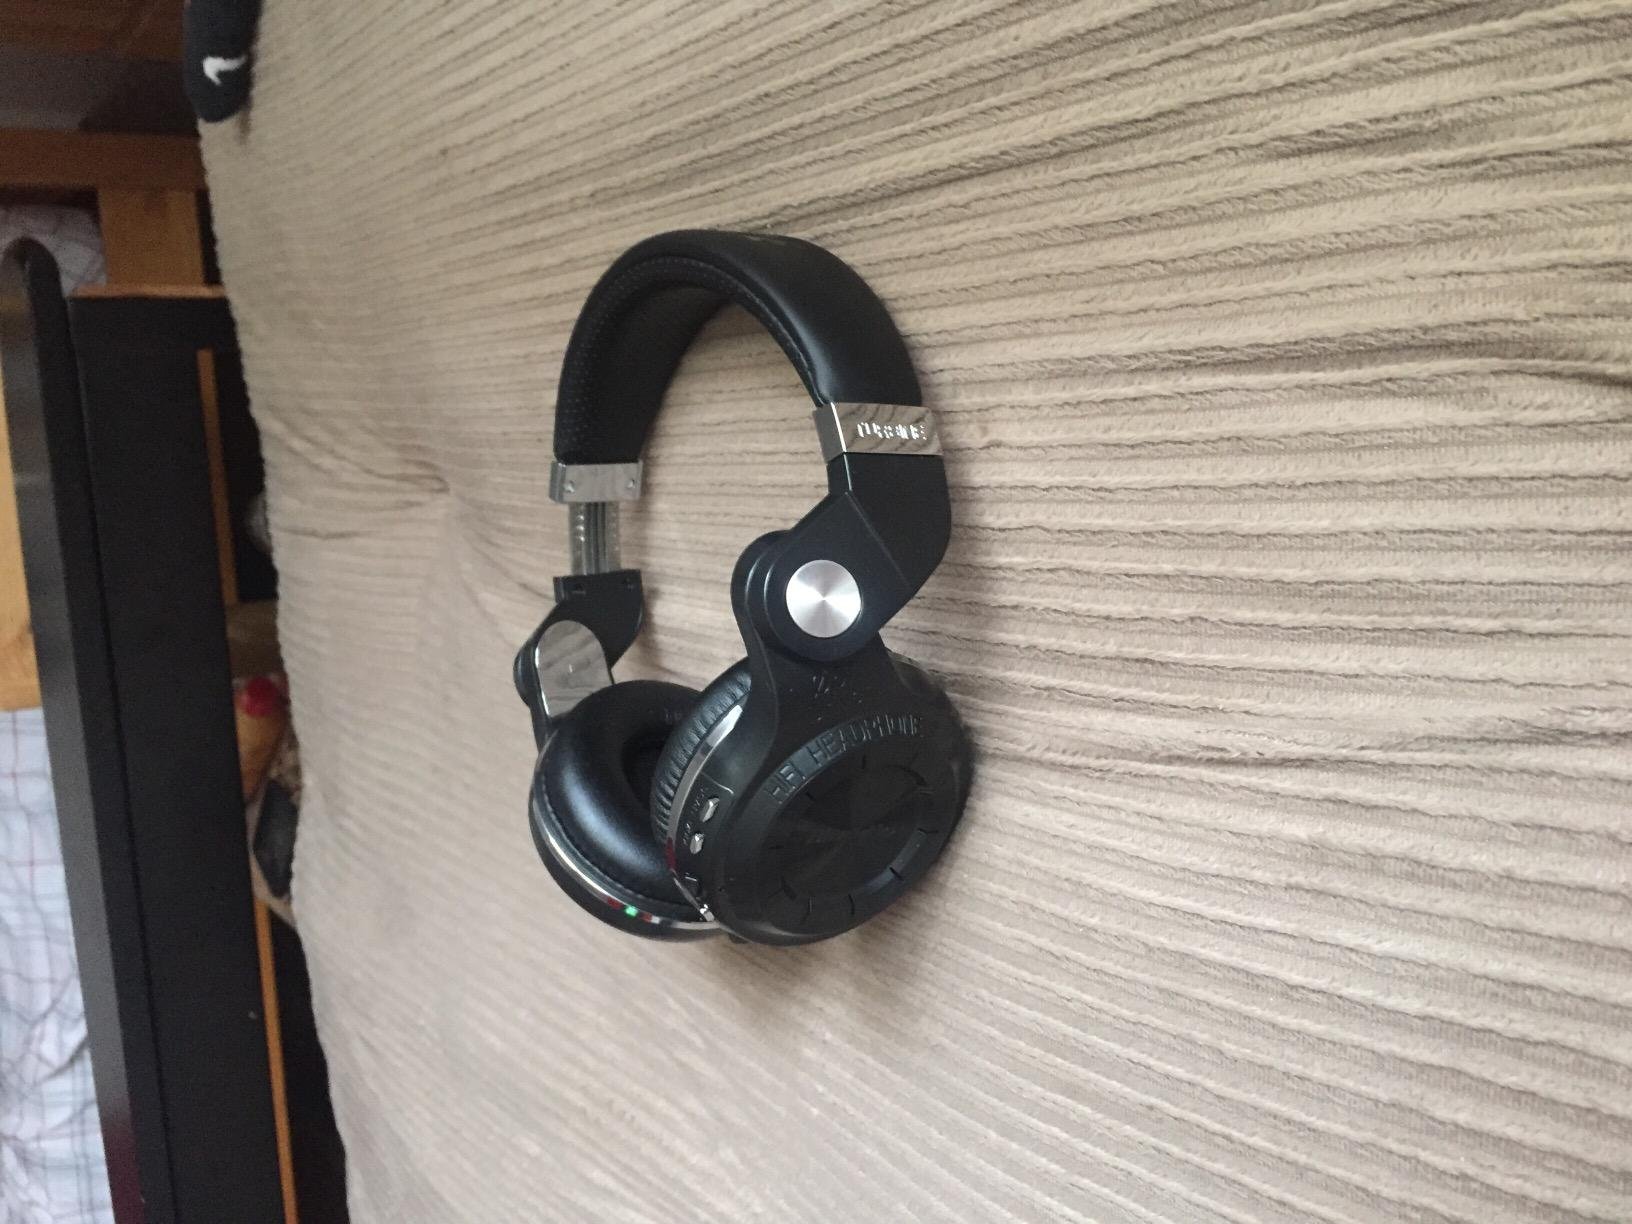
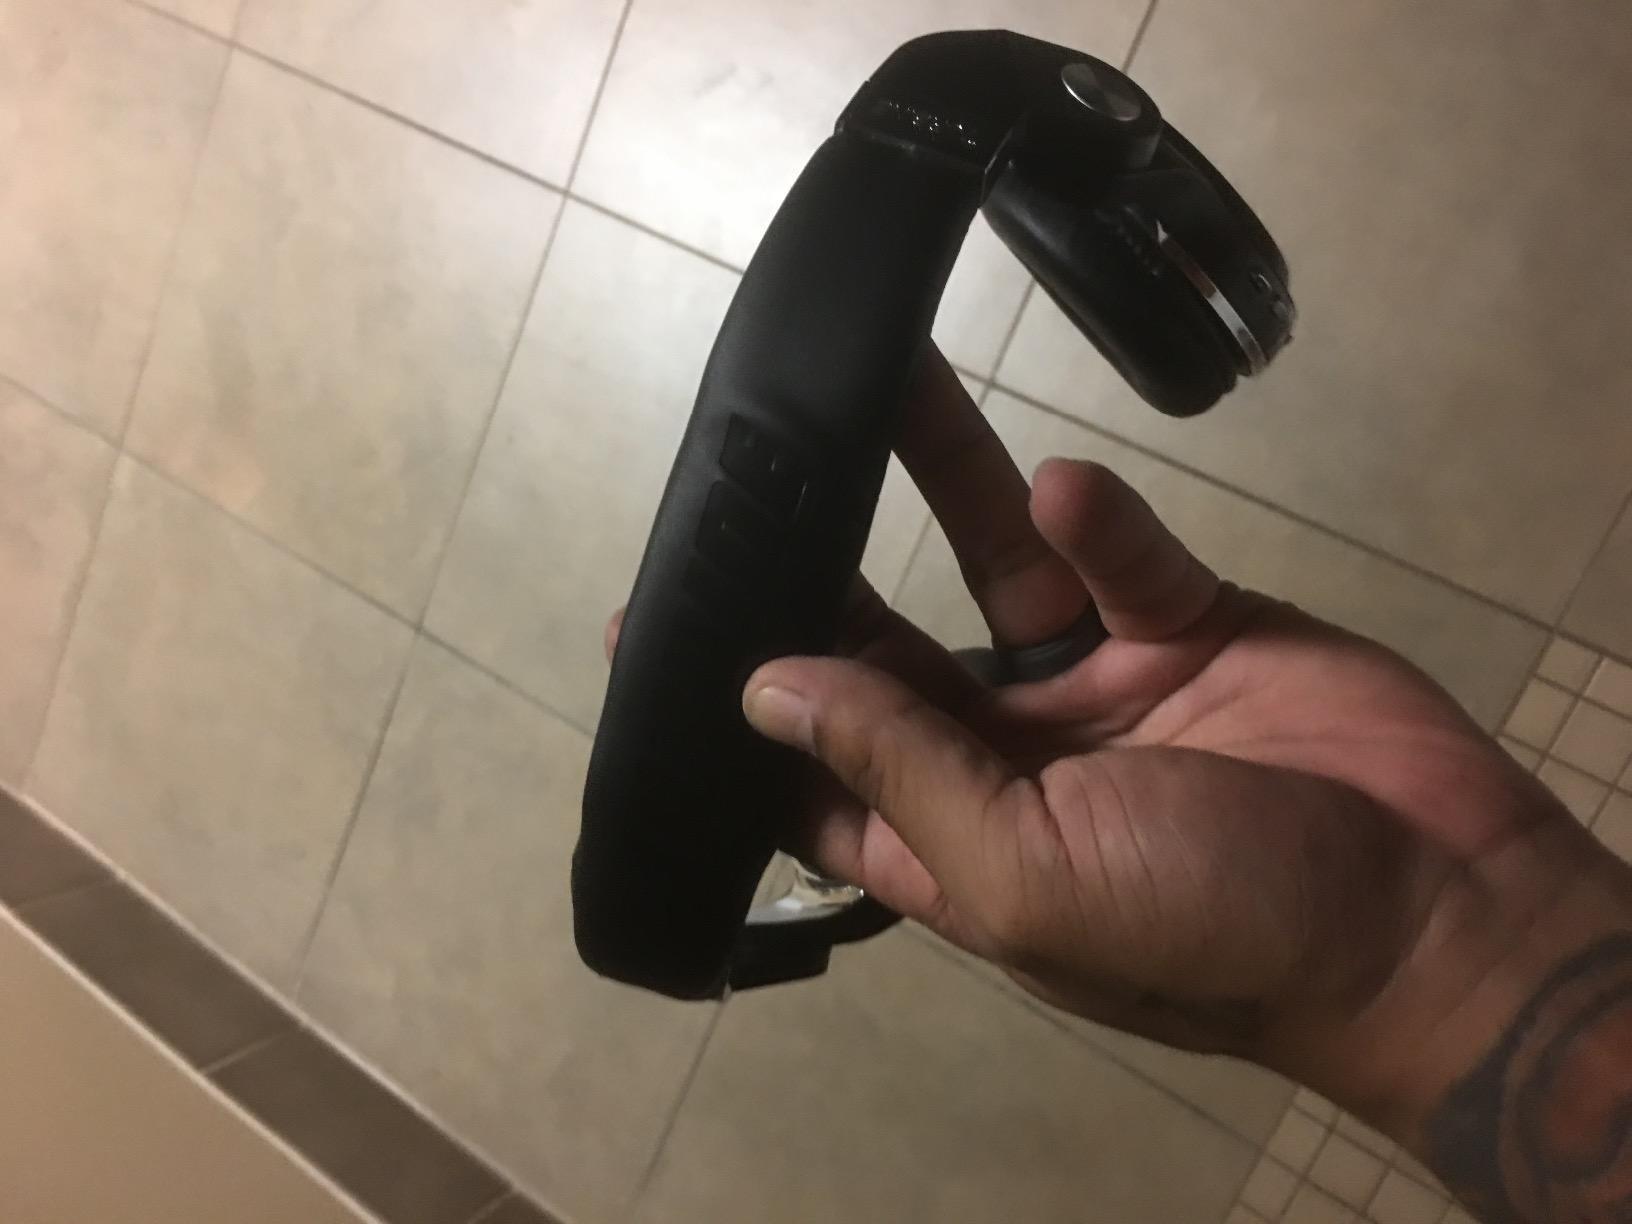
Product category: headphones
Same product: no